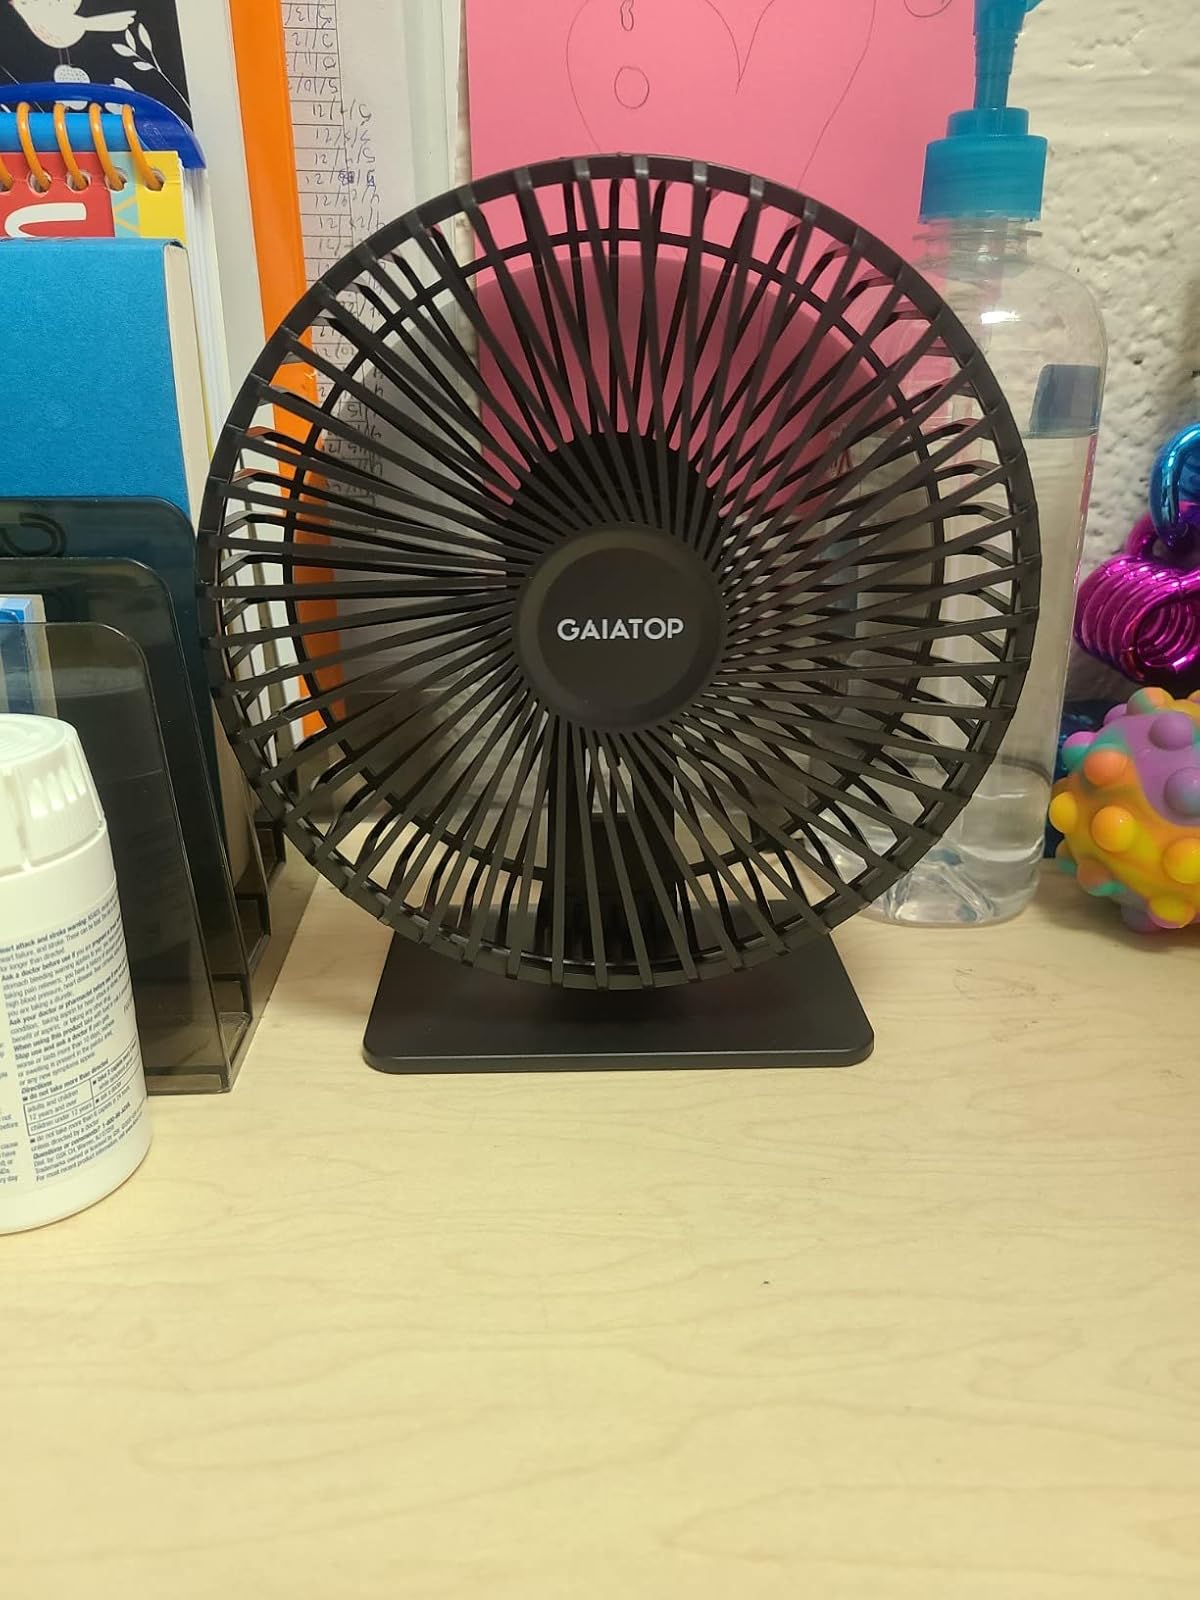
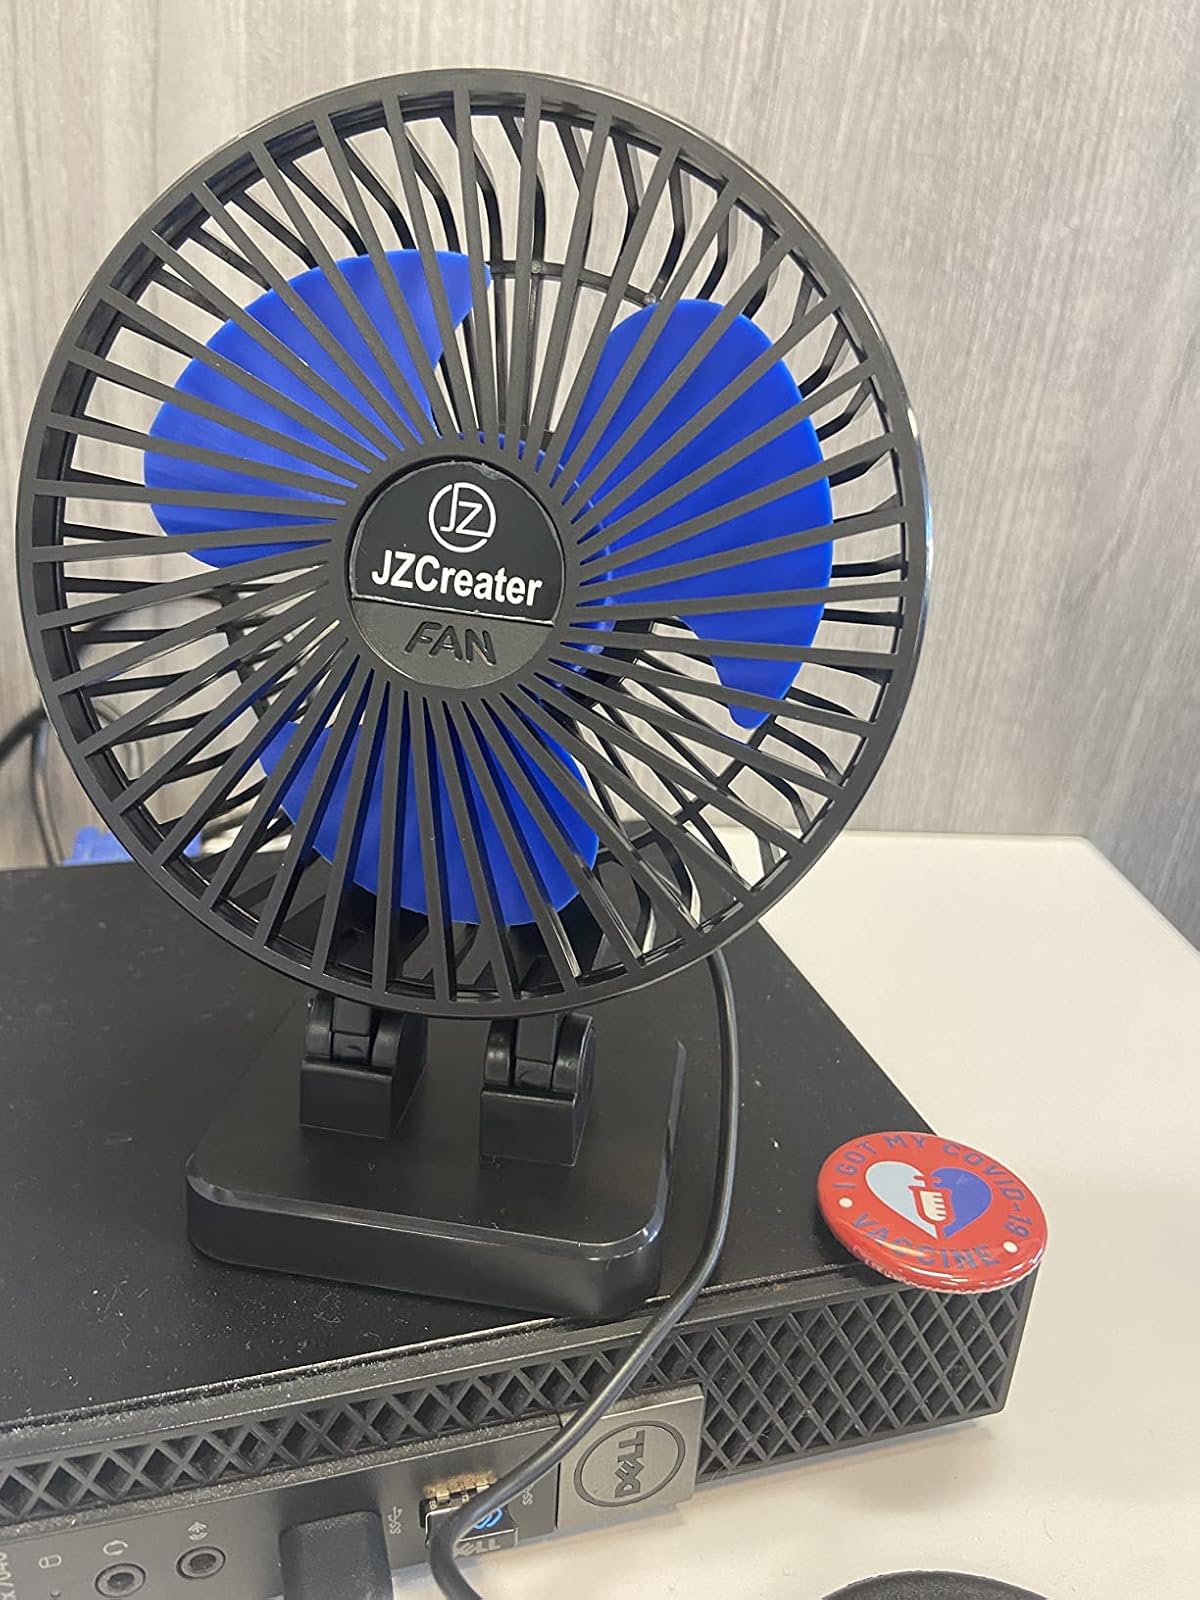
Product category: fan
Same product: no